Albert Francis Judd

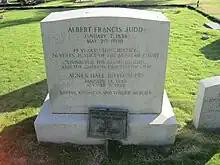
Tombstone of Albert Francis Judd in Oahu Cemetery

Judd was born January 7, 1838, at what was known as the "Old Mission Home" in Honolulu. His father was the physician and statesman Gerrit P. Judd (1803–1873) and mother was Laura Fish Judd (1804–1872).